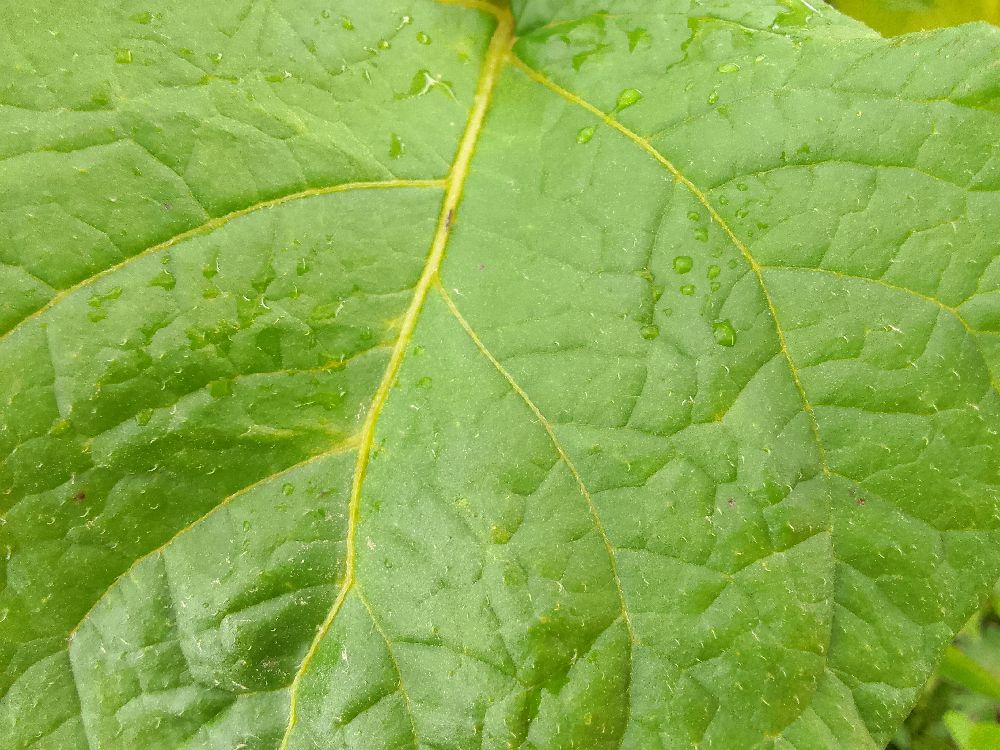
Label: Healthy